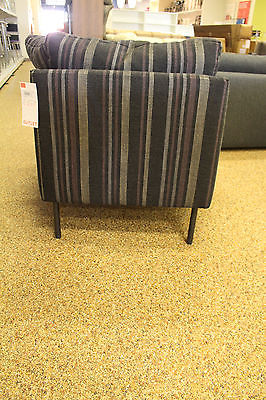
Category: chair